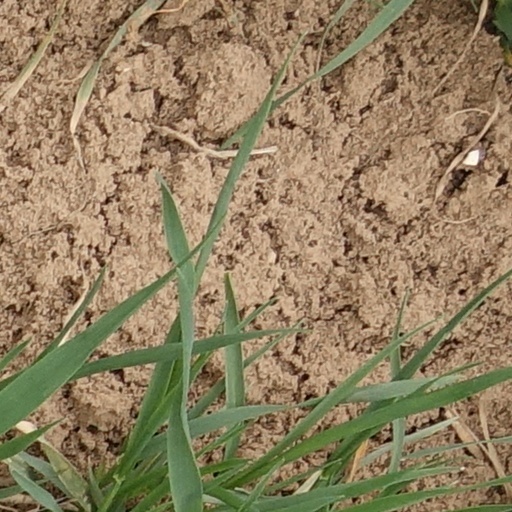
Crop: wheat